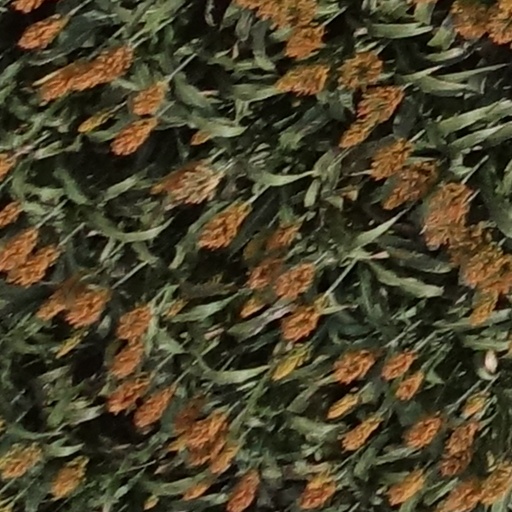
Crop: sorghum